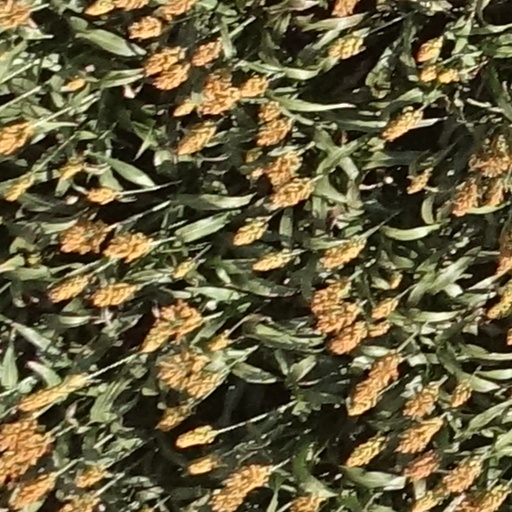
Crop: sorghum